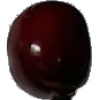
Label: Cherry 1